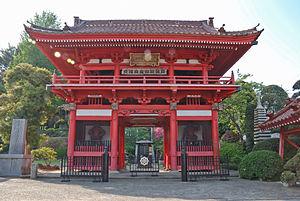
L'architecture bouddhiste japonaise désigne l'architecture des temples bouddhistes au Japon, consistant en variantes mises au point localement de styles architecturaux nés en Chine. Après l'arrivée du Bouddhisme de Corée au VIᵉ siècle, un effort a été initialement fait pour reproduire les bâtiments d'origine aussi fidèlement que possible, mais des versions locales des styles continentaux se sont progressivement développés, à la fois pour répondre aux goûts japonais et afin de résoudre les problèmes posés par la météo locale, plus pluvieuse et humide qu'en Chine. Les premières sectes bouddhistes sont les six sectes de Nara, Nanto Rokushū, suivies durant l'époque de Heian par les sectes Kyoto, Shingon et Tendai. Plus tard, durant l'époque de Kamakura, apparaissent à Kamakura la secte Jōdo et la secte vernaculaire Nichiren Shū. À peu près à la même époque, le Bouddhisme Zen arrive de Chine, influençant fortement toutes les autres sectes de plusieurs façons, y compris en architecture. La composition sociale des adeptes du Bouddhisme change aussi radicalement avec le temps.
Avec les sanctuaires shinto, les temples bouddhiques sont les bâtiments les plus nombreux, les plus renommés et les plus importants du Japon. Le mot japonais pour « temple bouddhique » est tera, mais ce kanji se prononce aussi ji, si bien que les noms de temples se terminent souvent en -ji ou -dera. Il existe encore une autre terminaison, -in. Des temples connus tels que Enryaku-ji, Kiyomizu-dera et Kōtoku-in illustrent ces modèles de dénomination.